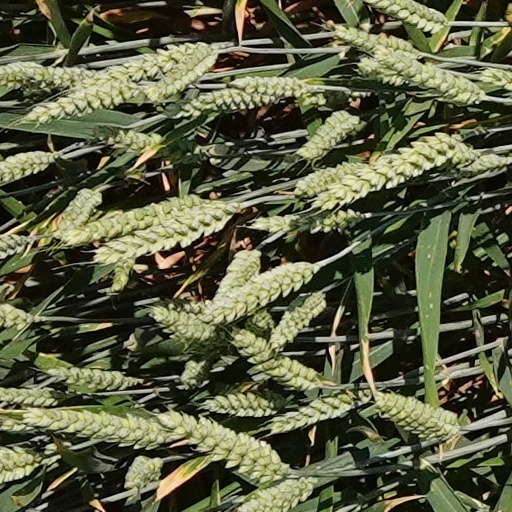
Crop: wheat